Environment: real
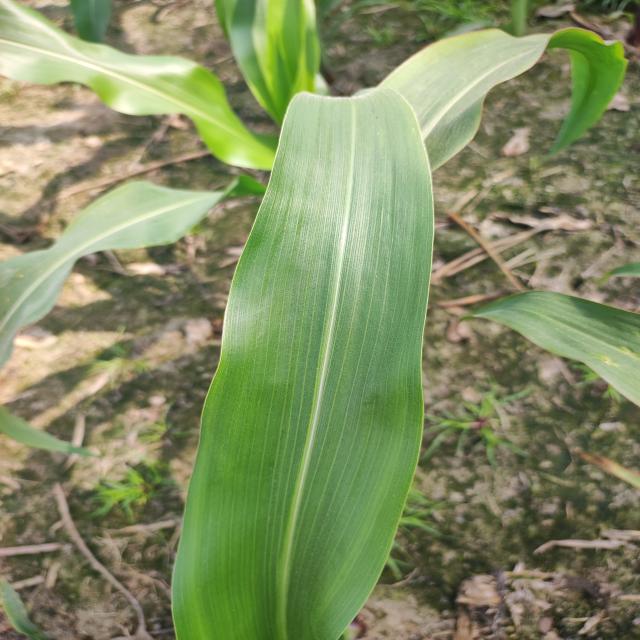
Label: healthy